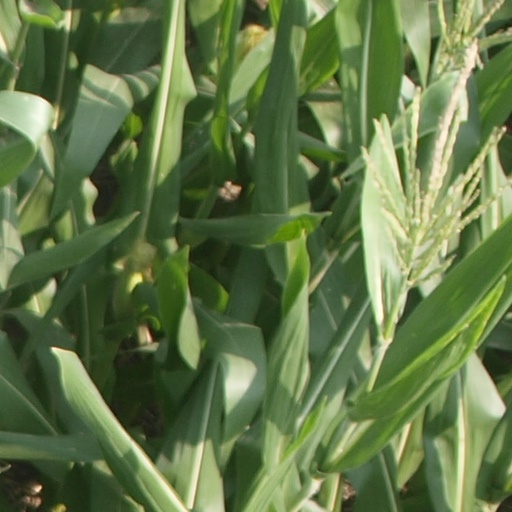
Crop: maize; corn